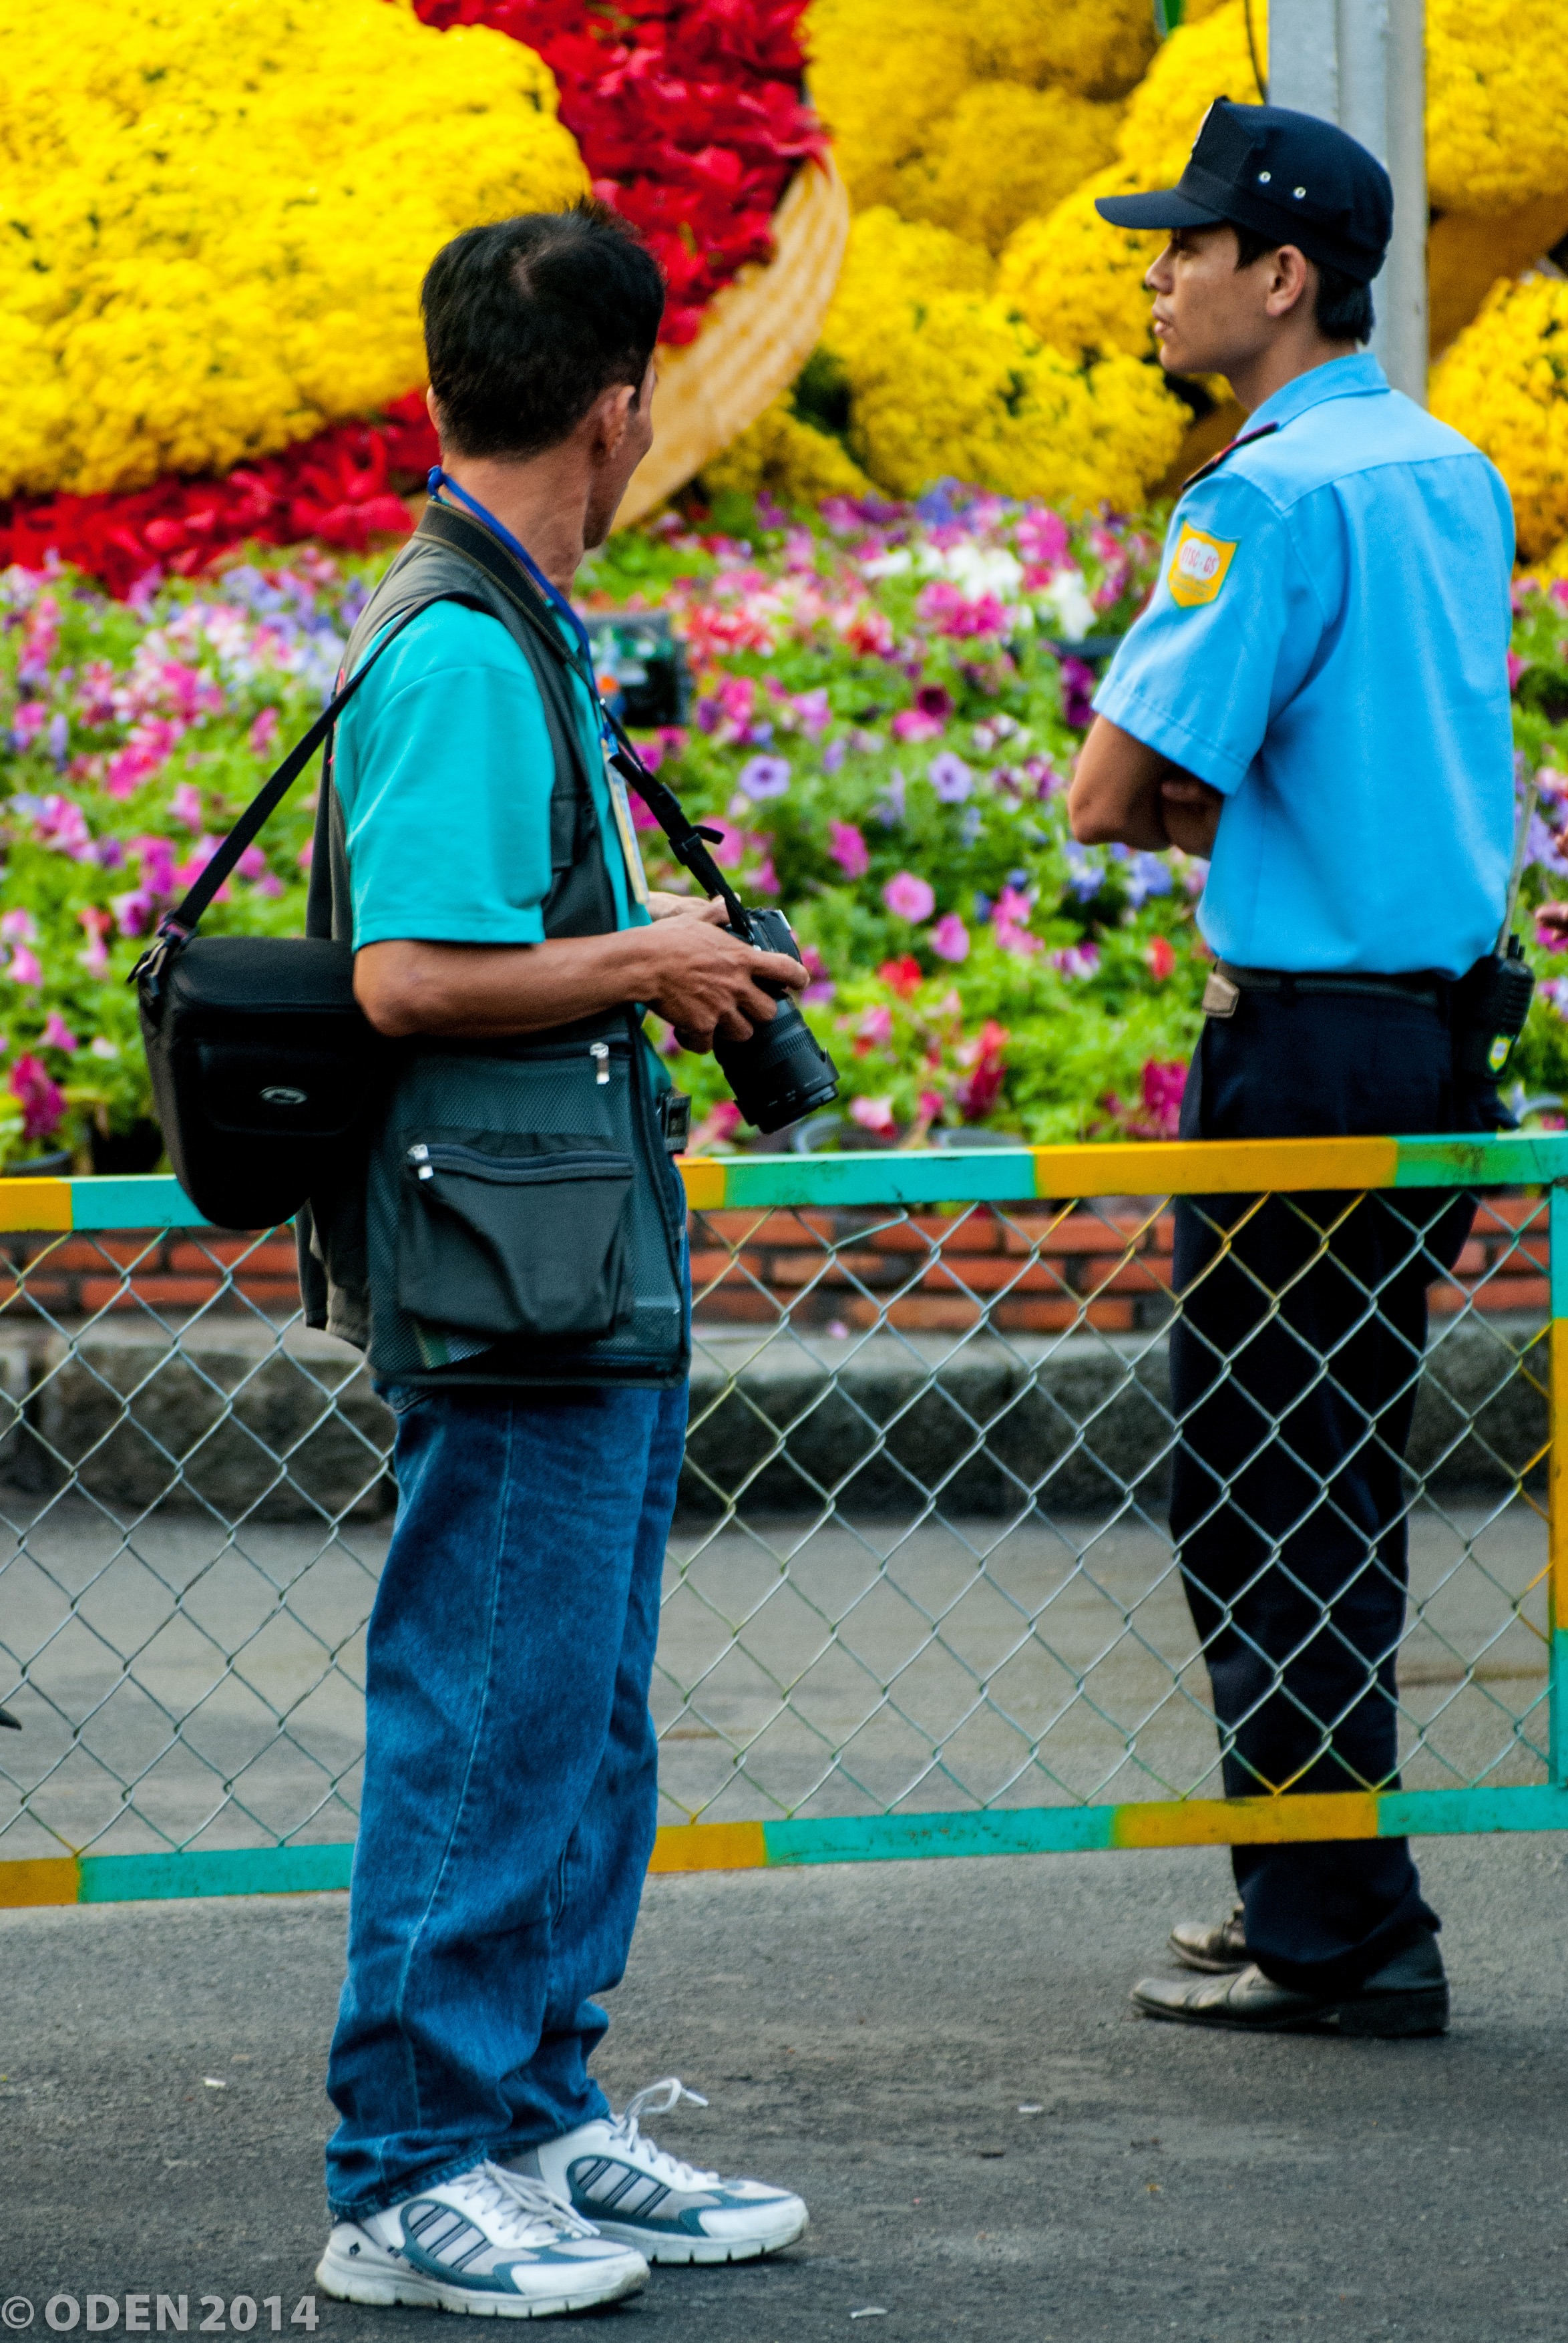
street, photographer, city, red, color, yellow, flowers, saigon, outside, festival, costume, guard